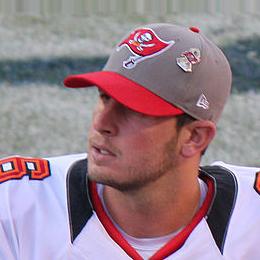
Age: 28